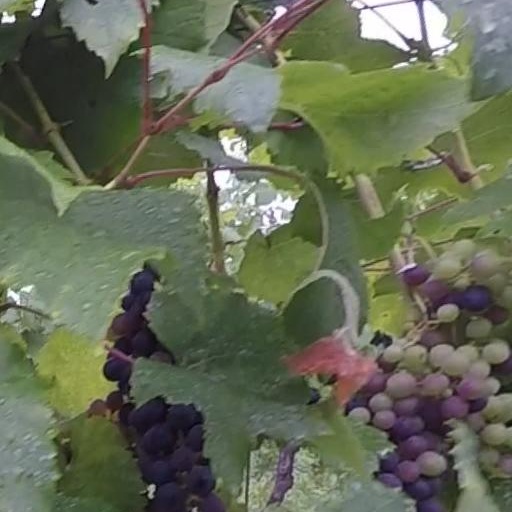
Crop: grape